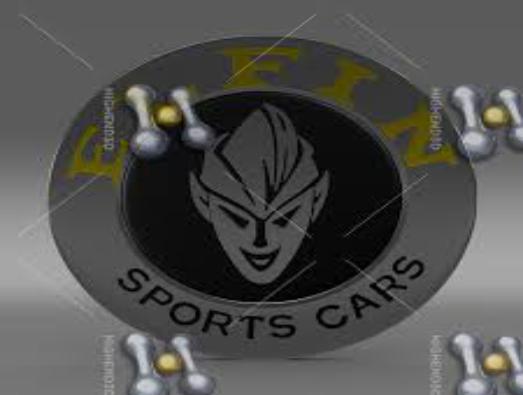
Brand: Elfin
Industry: Others